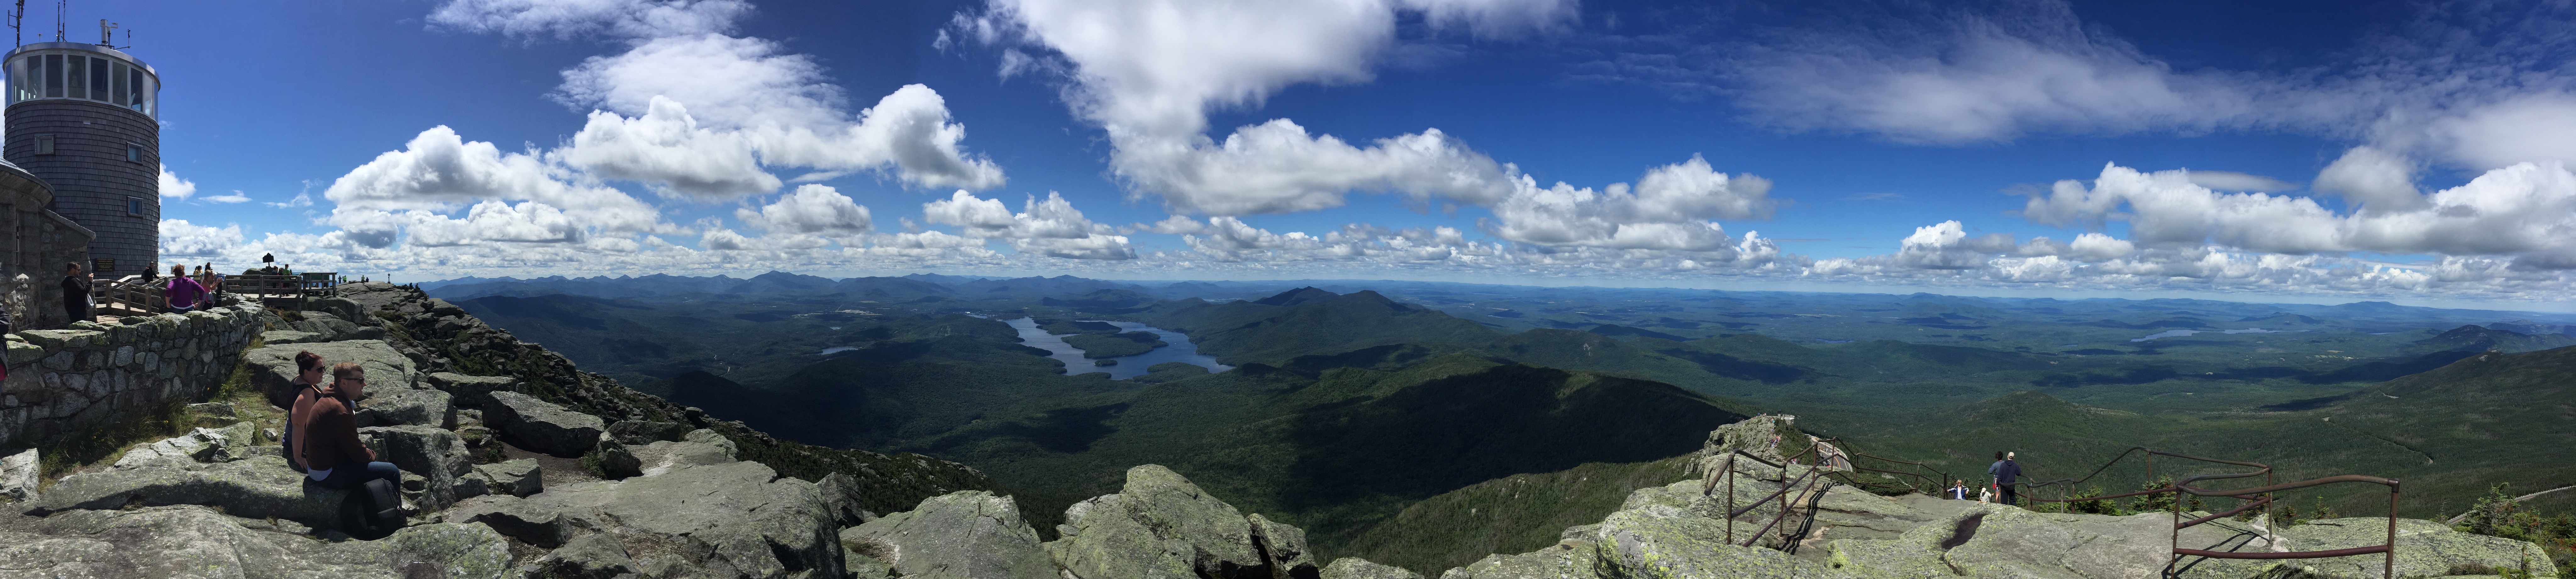
mountain, mountain range, fjord, extreme sport, alps, badlands, landform, geographical feature, glacial landform